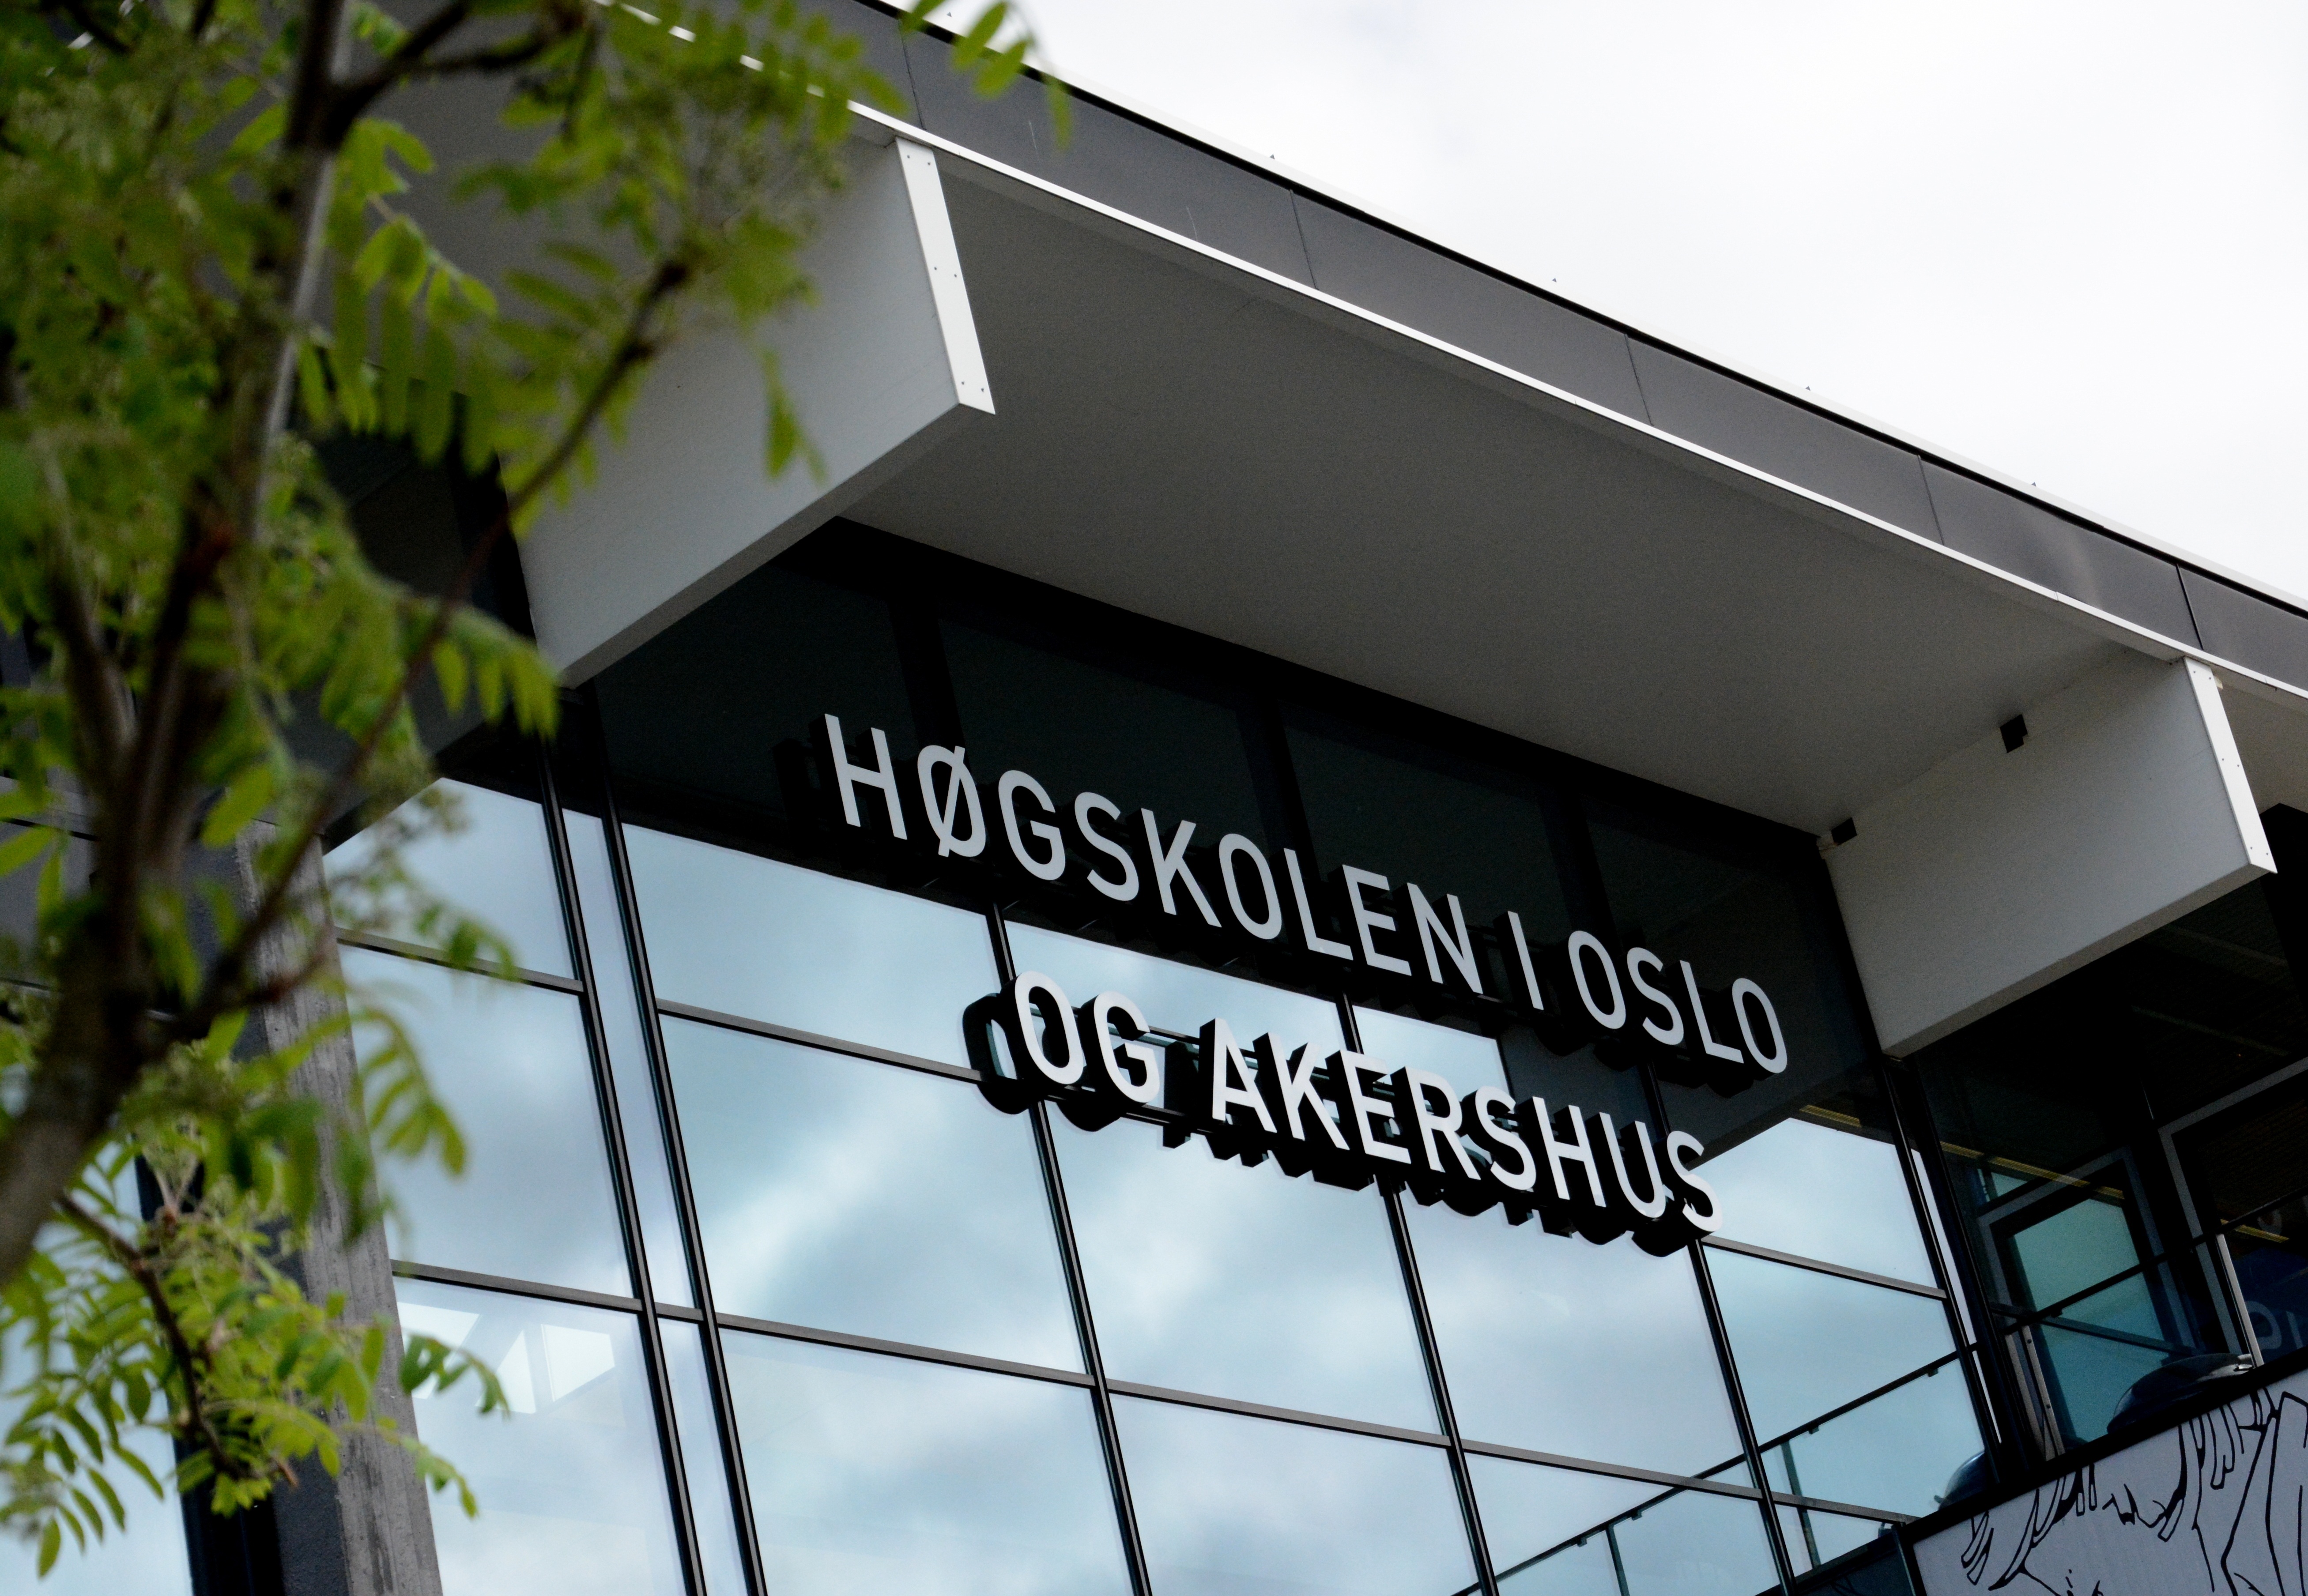
advertising, sign, reflection, facade, basement, signage, brand, design, norway, hioa, oslo and akershus university college of applied sciences